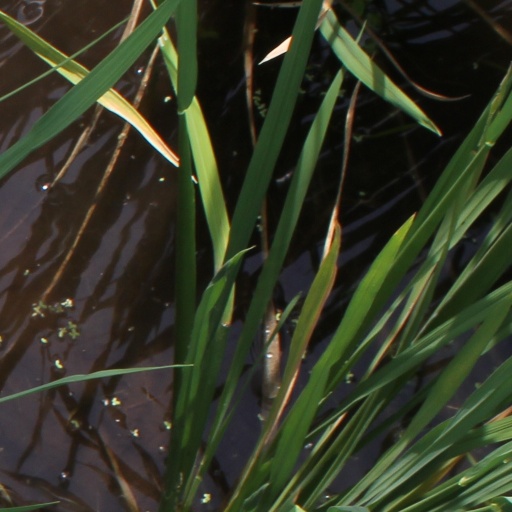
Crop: rice